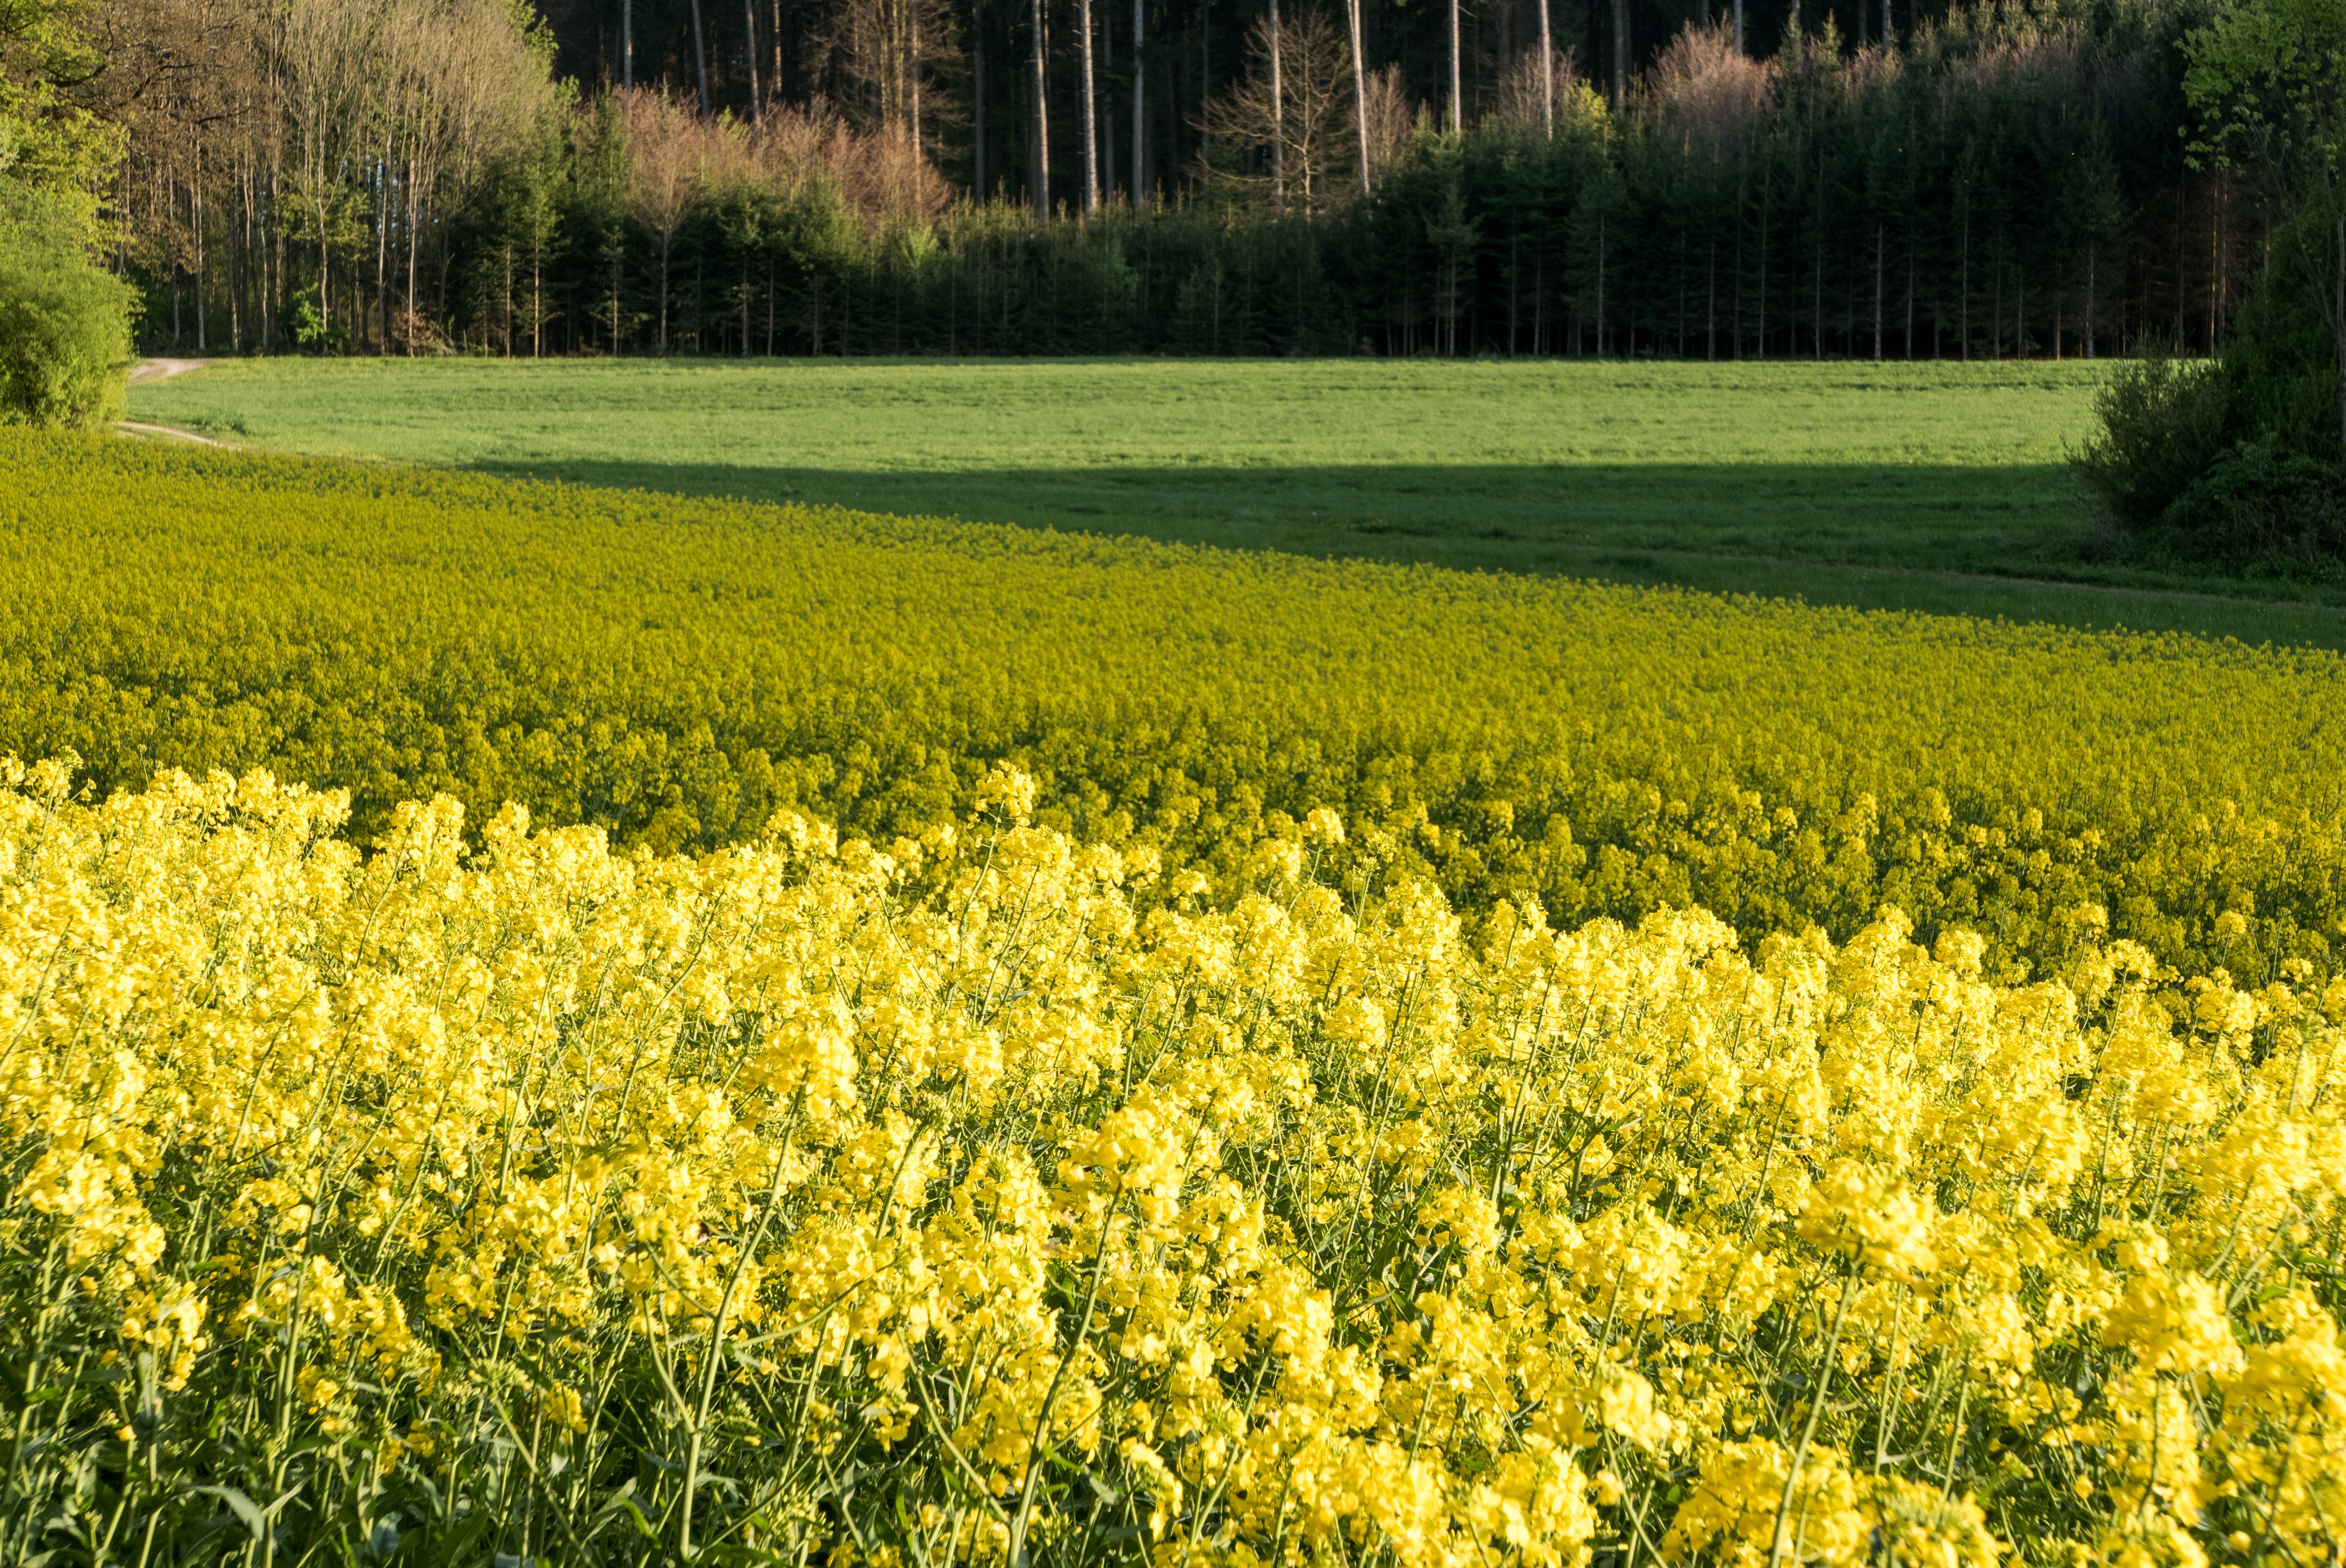
nature, grass, plant, field, meadow, prairie, flower, food, spring, green, geometric, produce, vegetable, yellow, agriculture, rapeseed, wildflower, fields, grassland, stripes, canola, brassica, rural area, oilseed rape, edge of the woods, flowering plant, field of rapeseeds, surfaces, grass family, land plant, mustard plant, mustard and cabbage family, brassica rapa